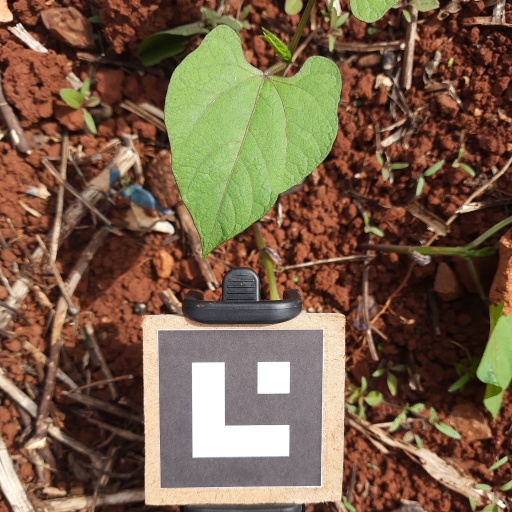
Observations: flat surface, no eating holes, under sunlight